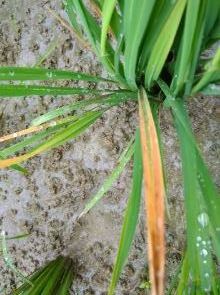
Disease: Tungro